John R. Gregg

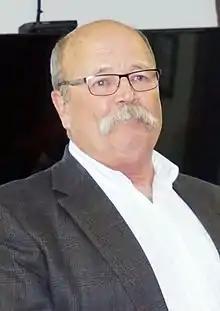
Gregg in 2015

John Richard Gregg (born September 6, 1954) is an American politician, businessman and attorney who served as the 85th and longest-serving Democratic speaker of the Indiana House of Representatives from 1996 to 2003. He served in the Indiana House of Representatives from 1987 to 2003.